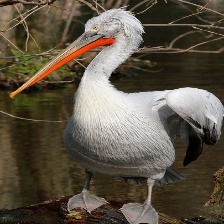
Species: DALMATIAN PELICAN
Scientific name: PELECANUS CRISPUS